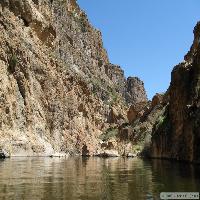
Weather: sun or clear